Jusztin Nándor Takács

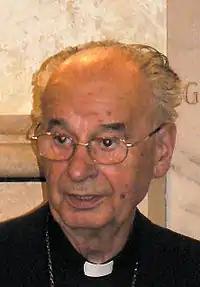
Takács in 2007

Jusztin Nándor Takács (15 January 1927 – 11 July 2016) was a Hungarian Catholic prelate and Carmelite friar. He was born in Rábacsanak, Hungary. He served as the Bishop of Székesfehérvár from 1991 until his retirement in 2003.